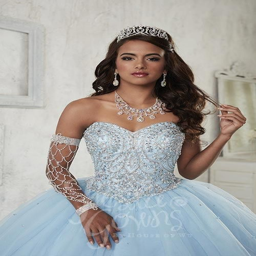
ball gown with shining beaded strapless bodice and beads trickling down the full skirt .